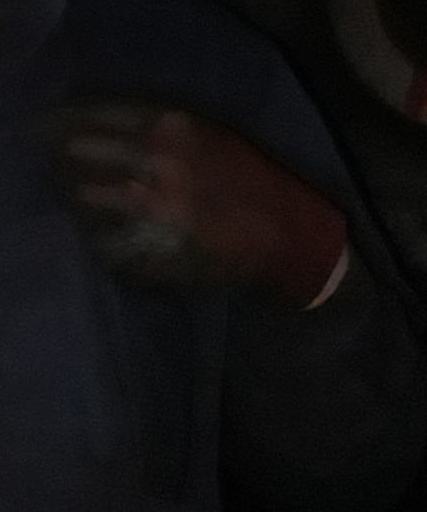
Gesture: no_gesture